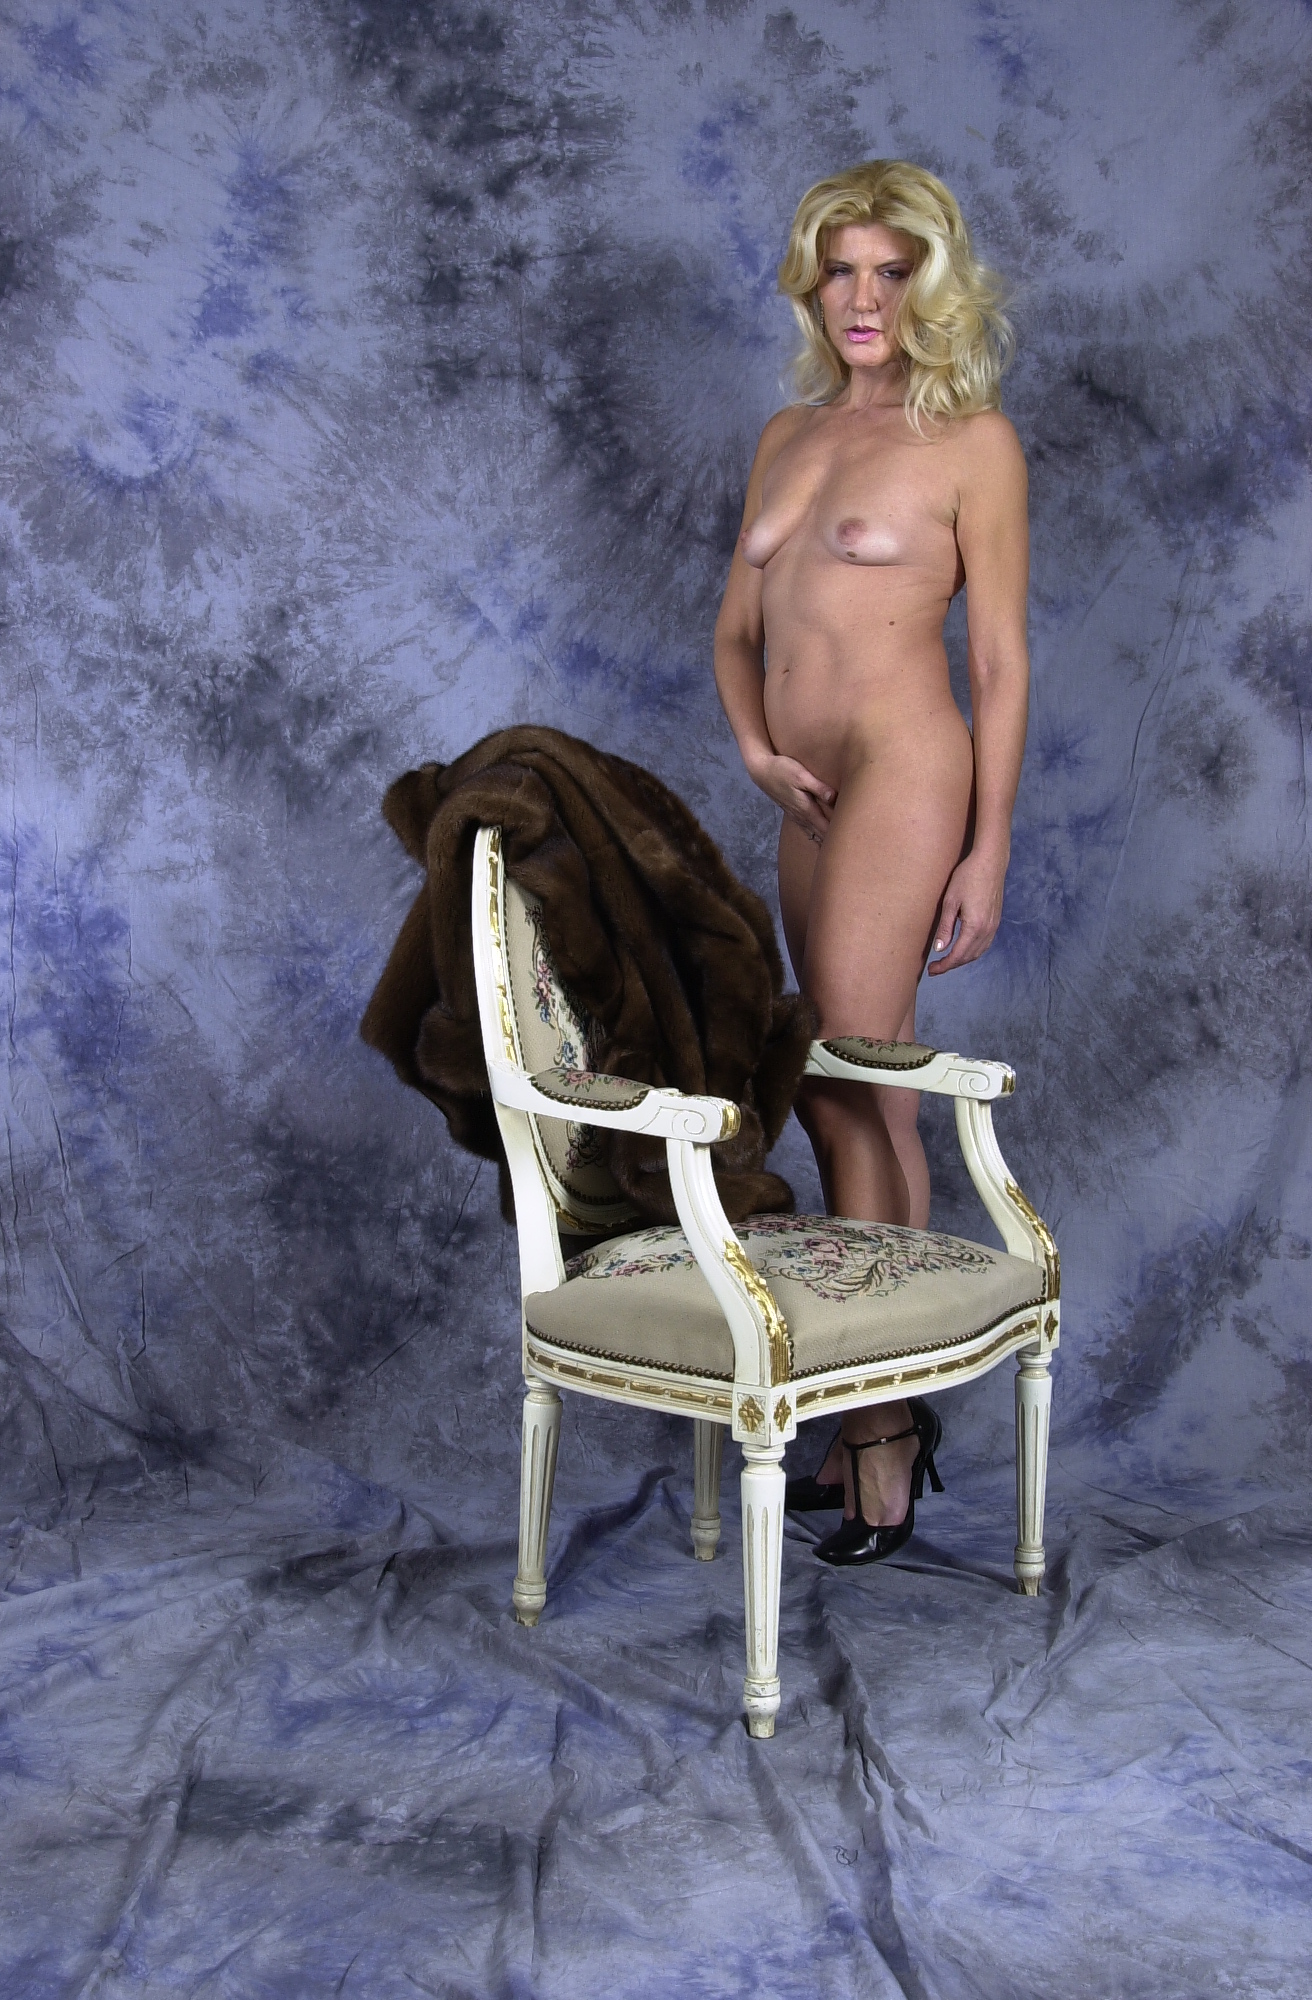
nude, blonde, model, high heels, shaved, pussy, escort, sitting, beauty, leg, art model, blond, photography, furniture, human body, art, long hair, illustration, chair, flesh, painting